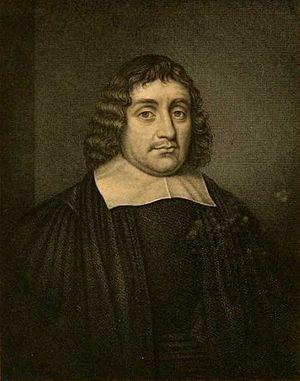
Thomas Fuller est un homme d’église et historien anglais, grand partisan de l'État de droit / rule of law qui consiste à placer toute personne - y compris le roi, sous la prééminence de la loi.